Gennadi Touretski

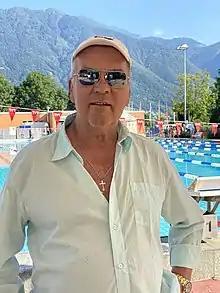
Touretski in 2020

Gennadi Gennadiyevich Touretski (17 July 1949 – 7 August 2020) was a swimming coach, best known for training multiple Olympic gold medalists Alexander Popov and Michael Klim through the 1990s to early 2000s at the Australian Institute of Sport (AIS). In 2011 he trained Ian Thorpe in Switzerland.